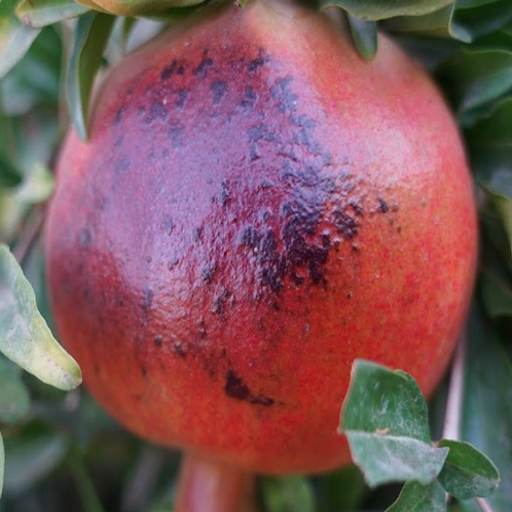
Label: Sunburn